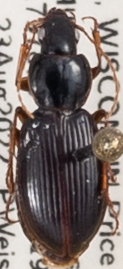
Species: Synuchus impunctatus
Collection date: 2022-08-23
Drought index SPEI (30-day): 0.17
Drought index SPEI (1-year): -0.39
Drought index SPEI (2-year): -0.39